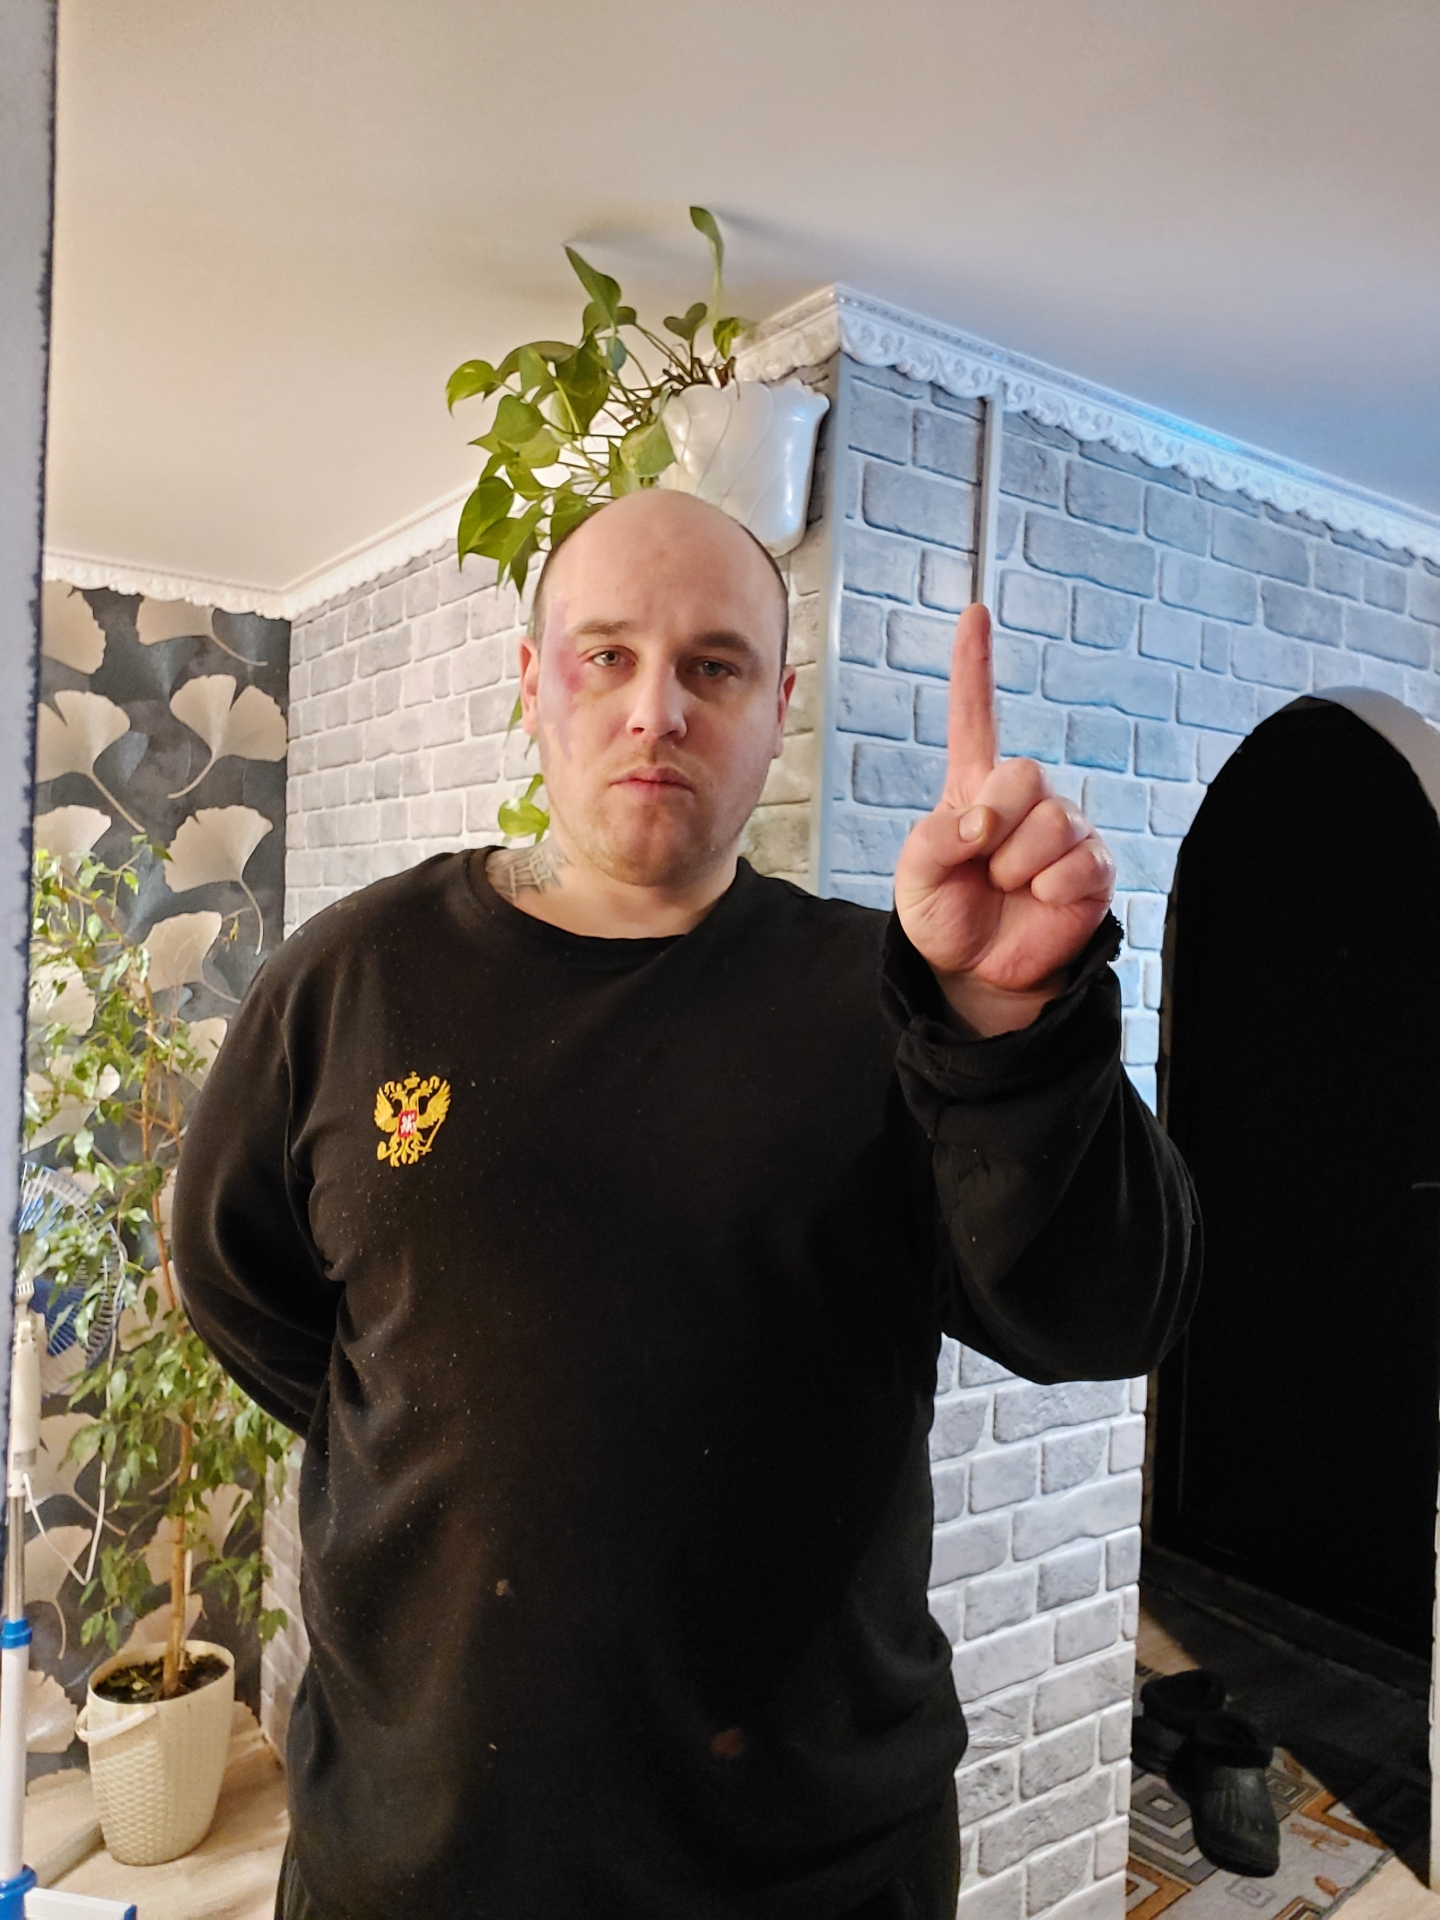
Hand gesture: one